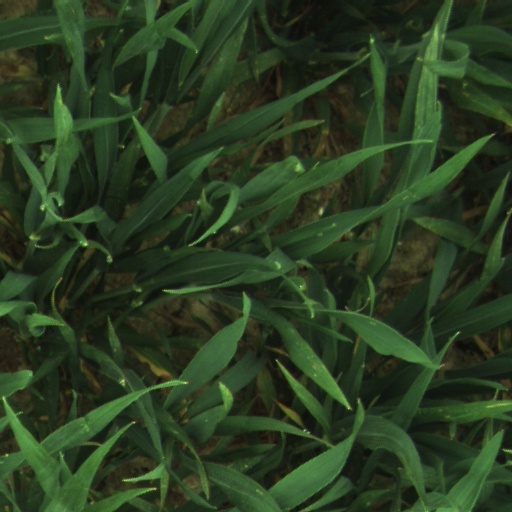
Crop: wheat